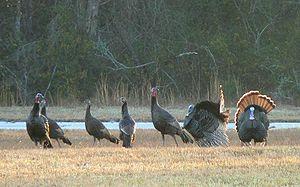
Le Dindon sauvage est une espèce d'oiseaux appartenant à la famille des Phasianidae.